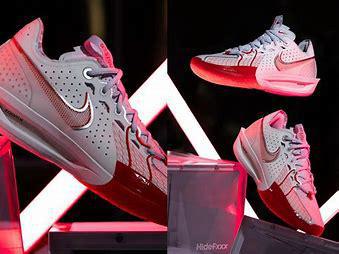
Brand: Nike
Model: G T Cut 3